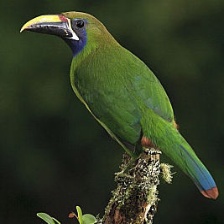
Species: BLUE THROATED TOUCANET
Scientific name: AULACORHYNCHUS CAERULEOGULARIS
ImageNet parent category: toucan